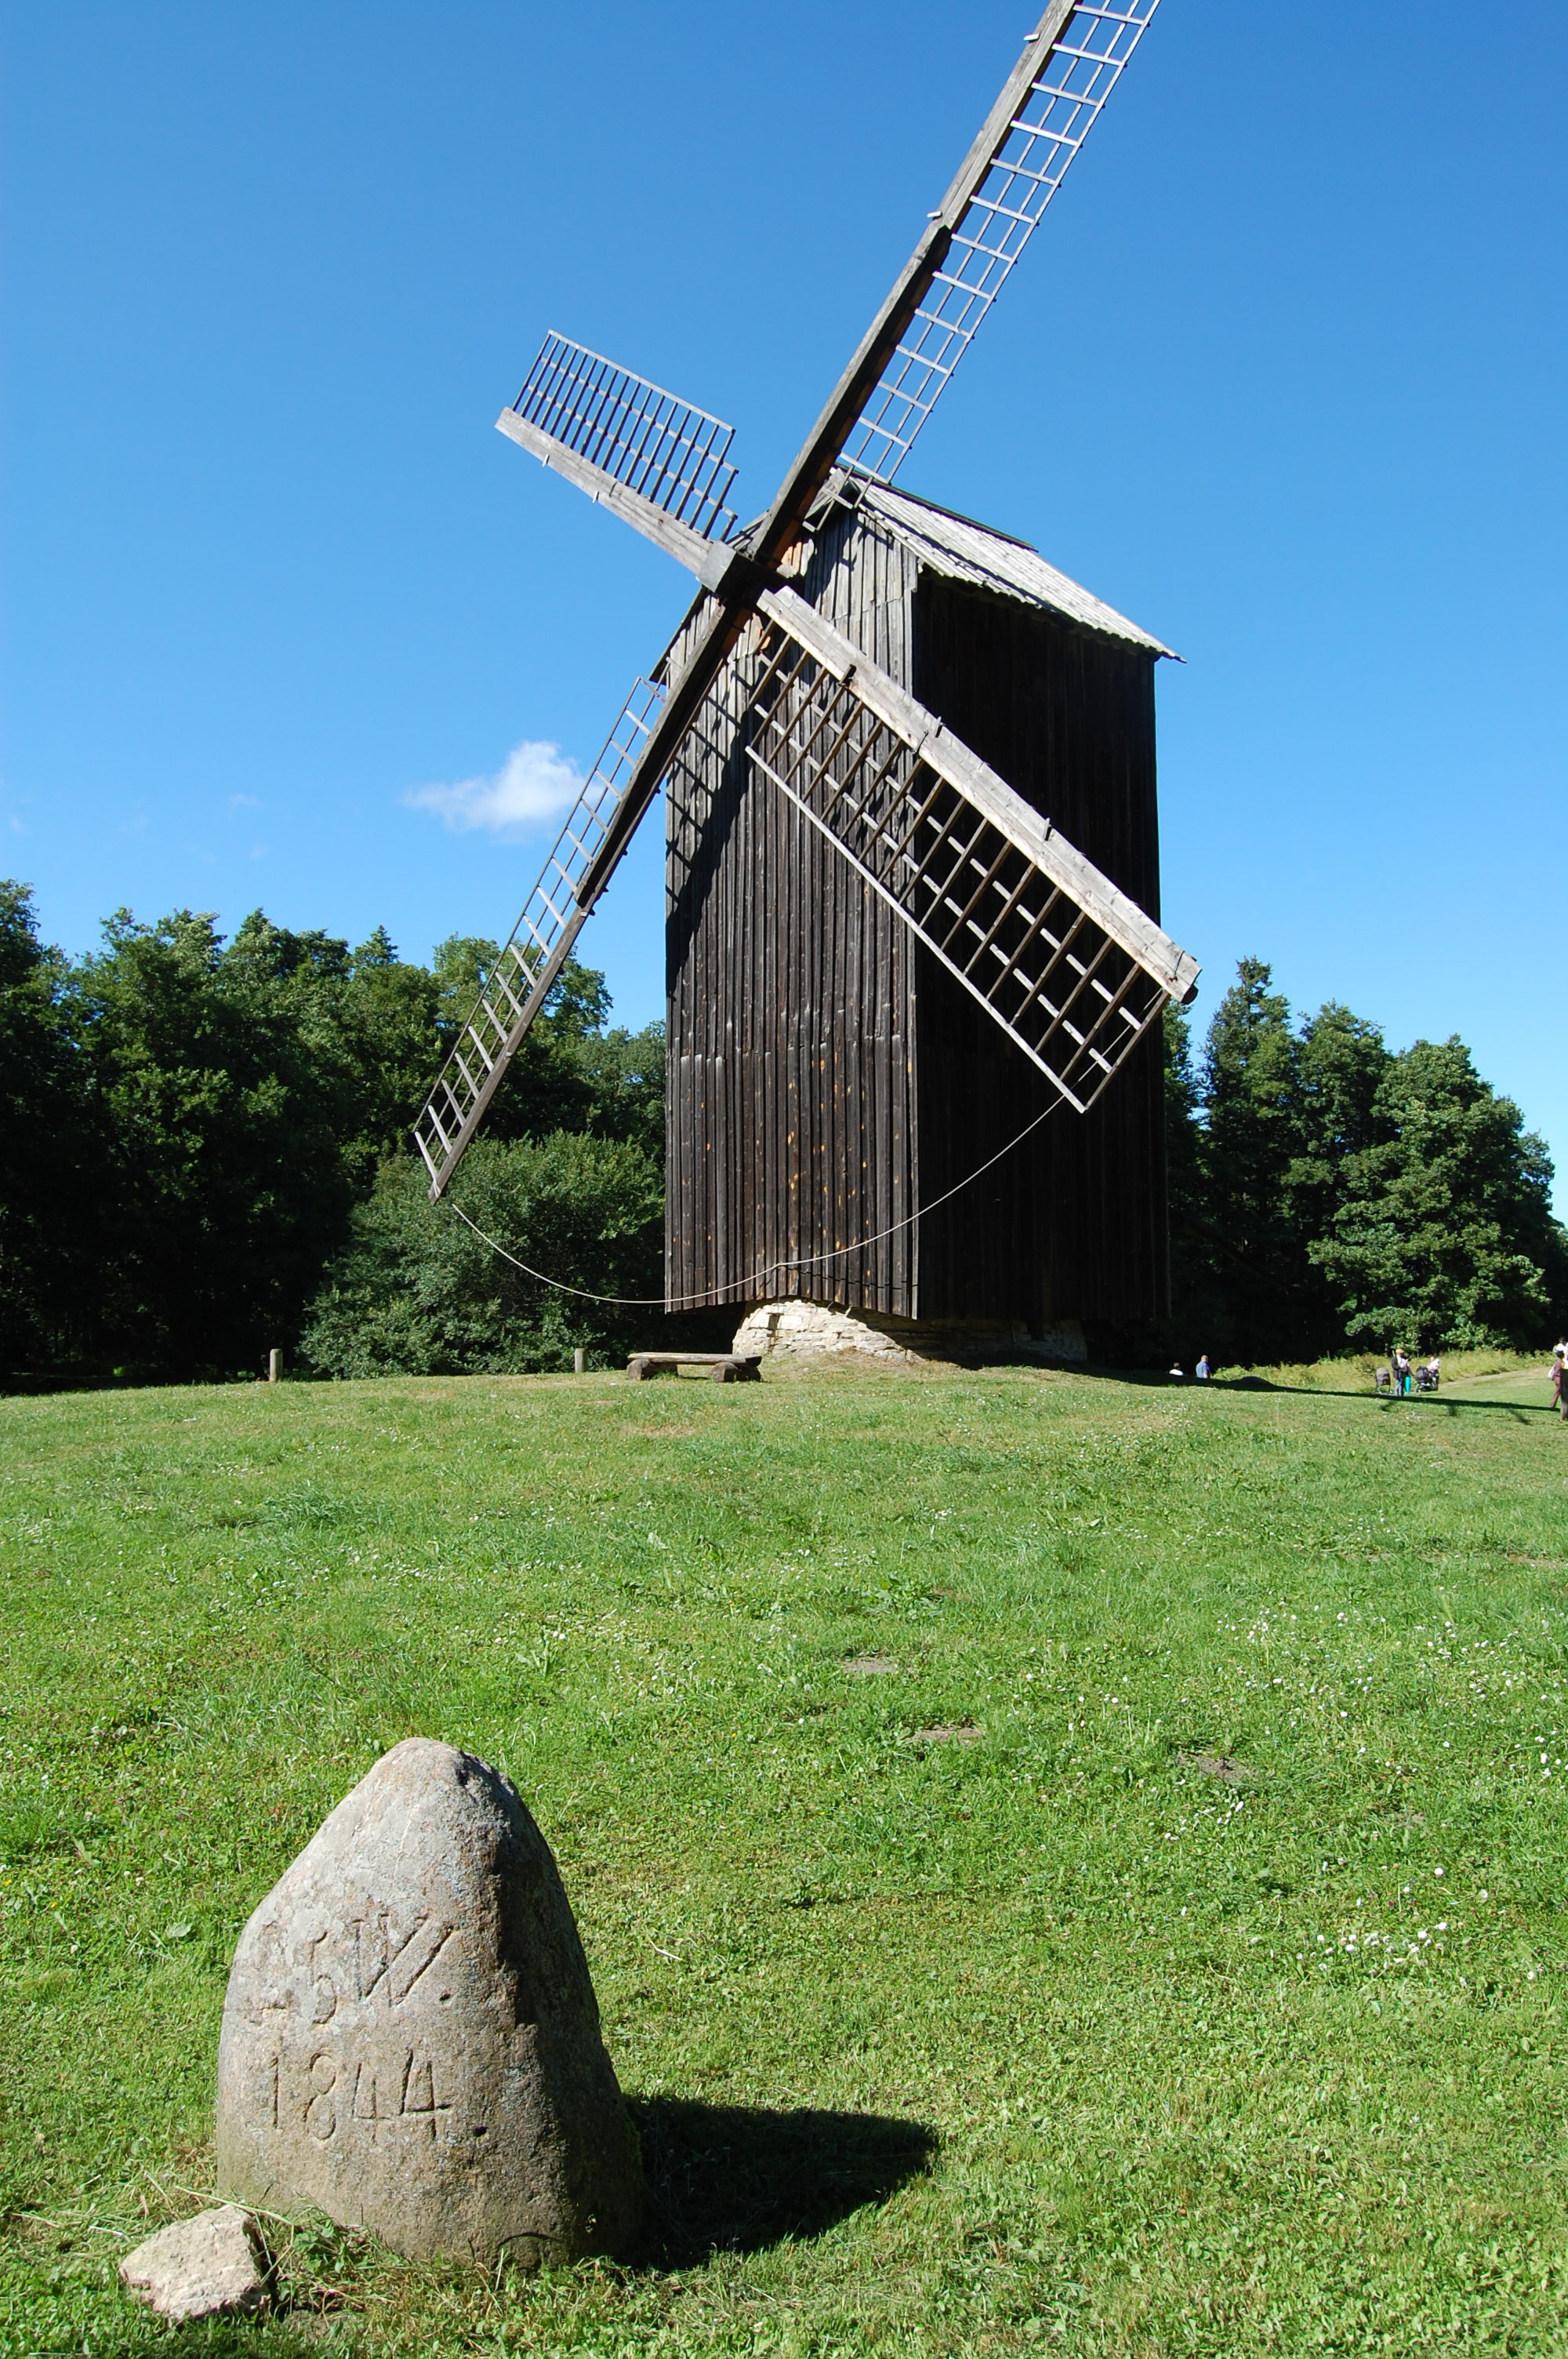
sky, windmill, wind, building, prato, mill, rural area